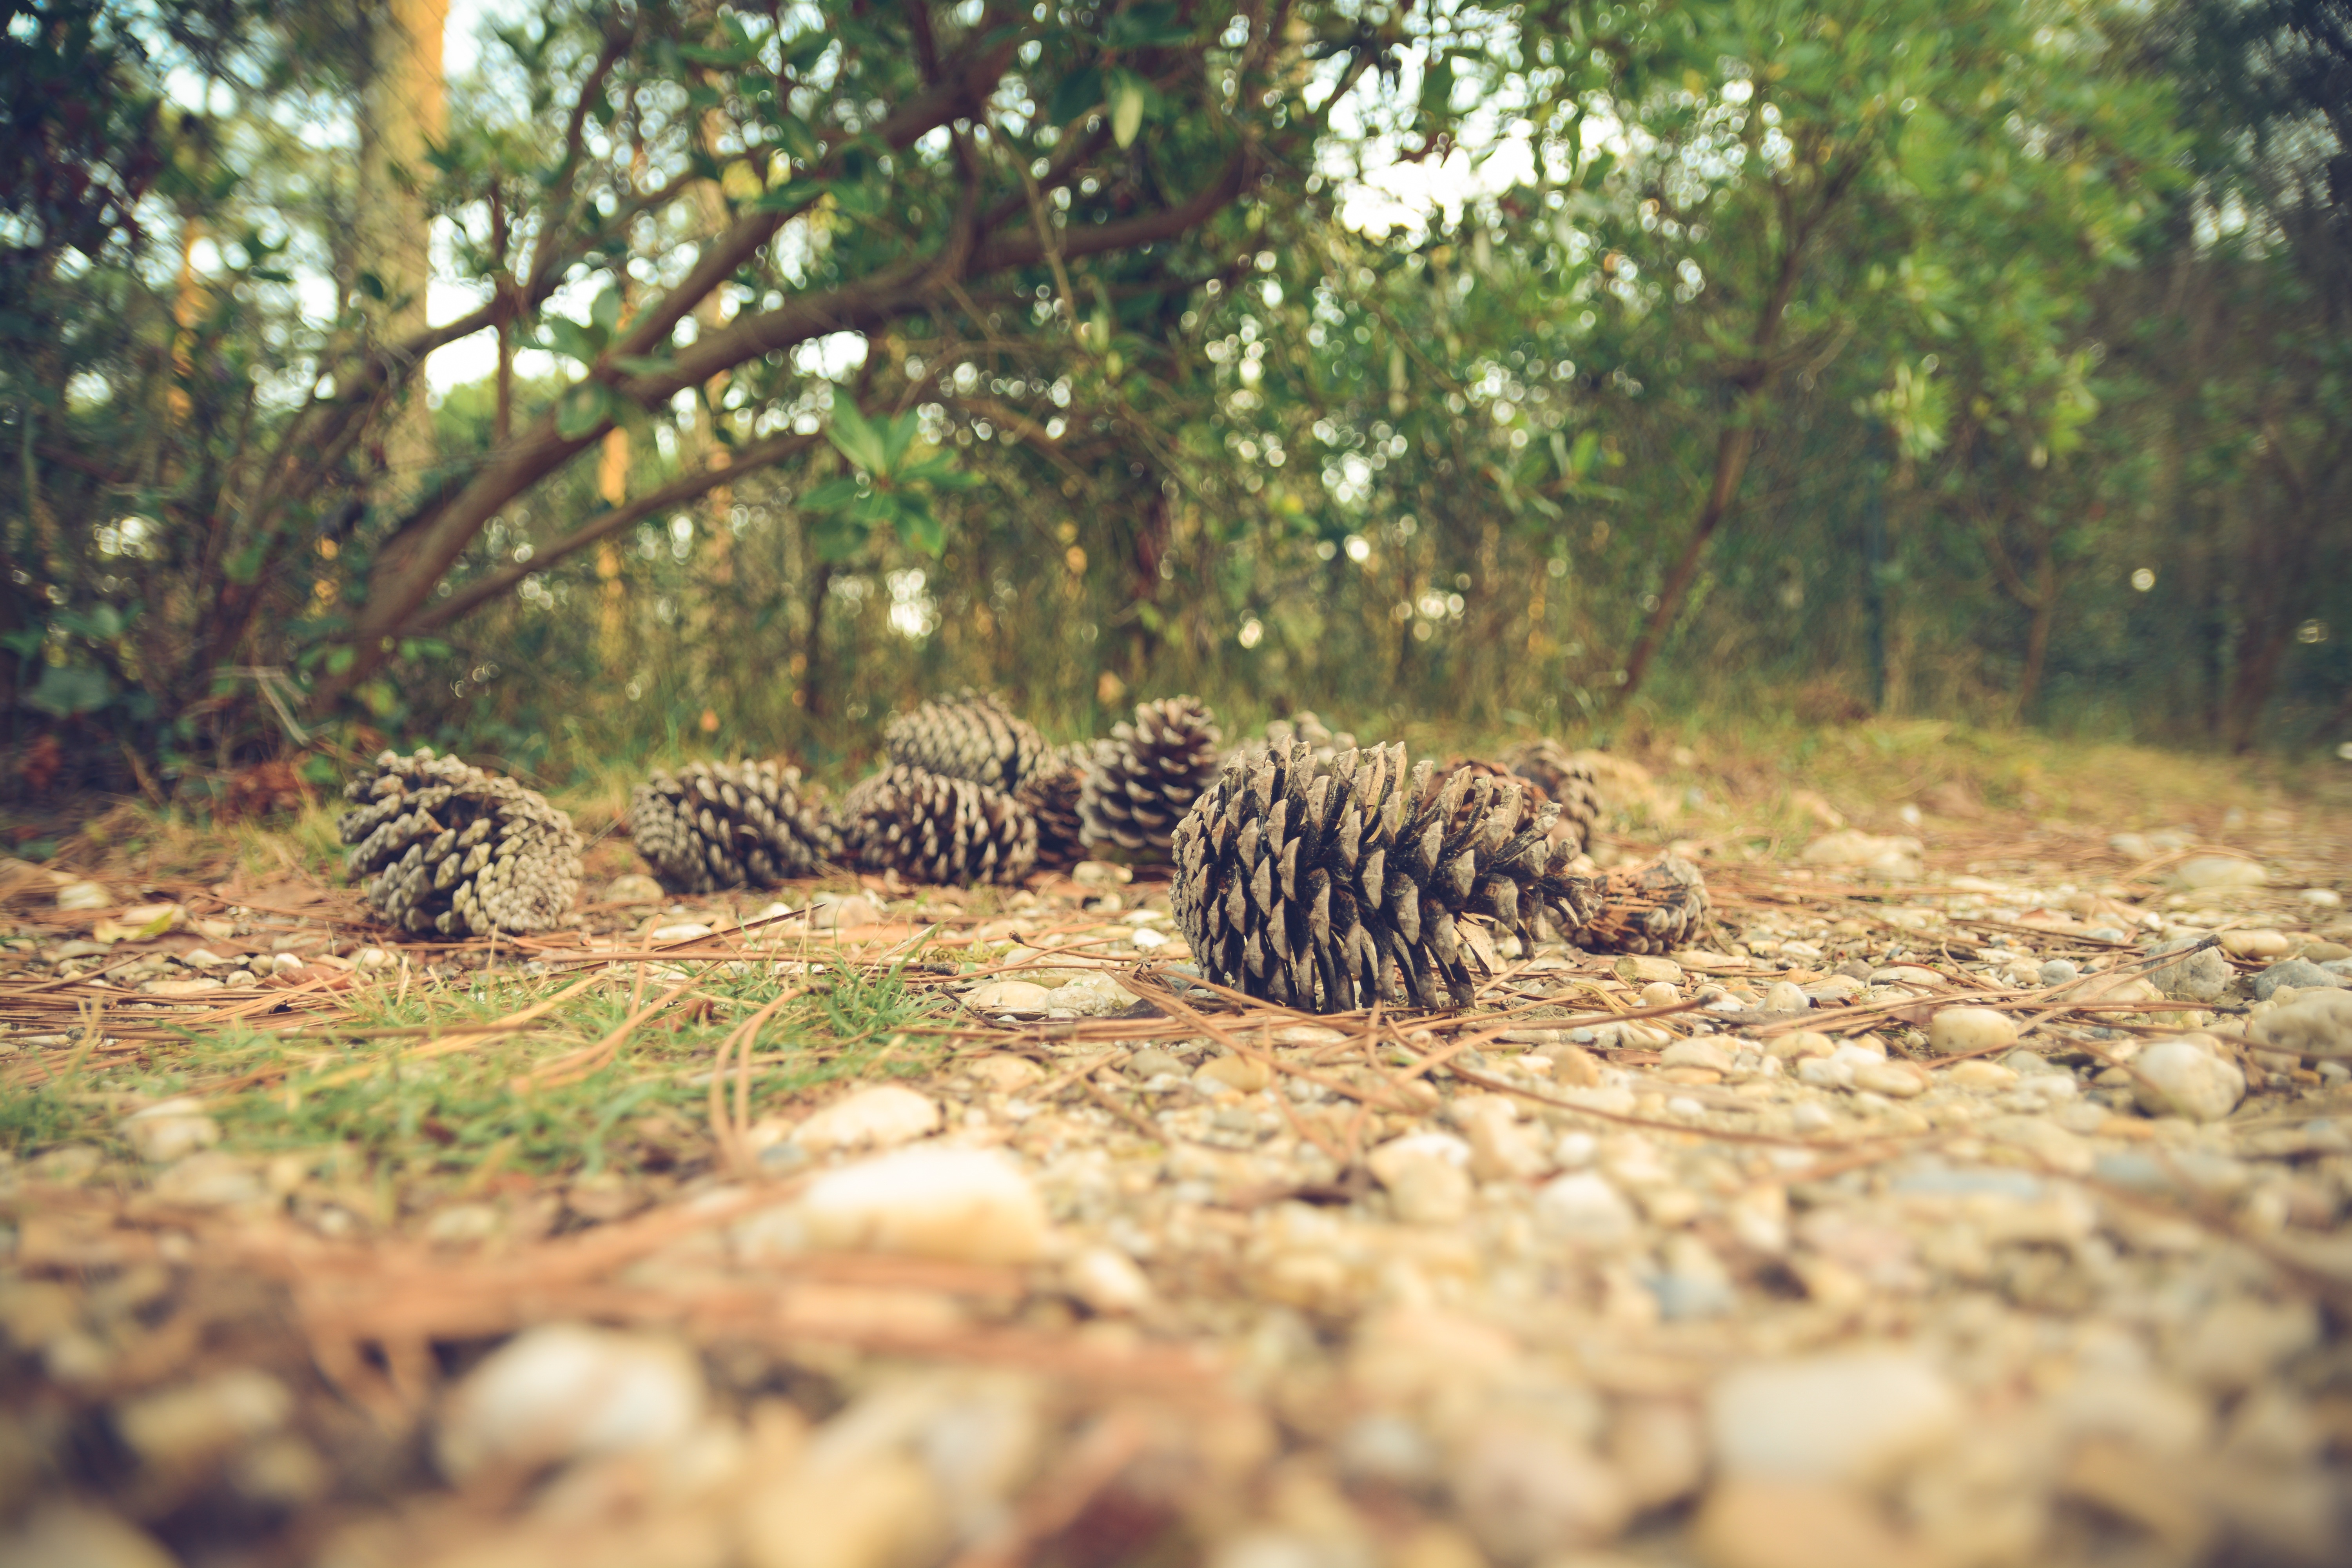
tree, nature, forest, ground, wildlife, foliage, autumn, fauna, trees, woods, pine cones